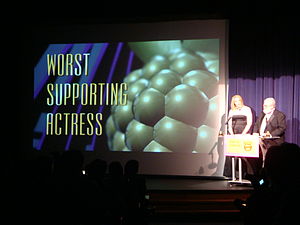
Golden Raspberry Award
Fra prisuddelingen i 2009. Prisen blev indstiftet af John J.B. Wilsons, der ses til højre på podiet.
"Razzie eller The Golden Raspberry Award er en prisuddeling, der uddeles til filmbranchens værste præstationer i årets løb. Uddelingen afholdes dagen før Oscaruddelingen, og der uddeles priser i kategorier som ""Værste film"", ""Værste skuespiller"", ""Værste skuespillerinde"" osv.